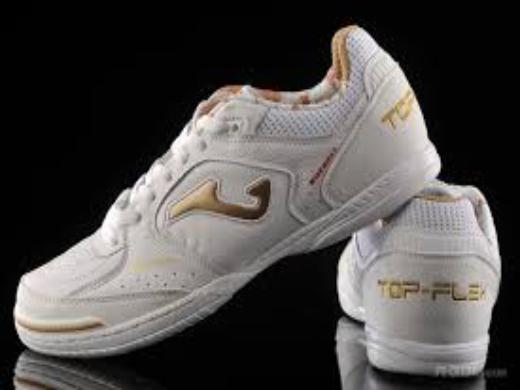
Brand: Joma-2
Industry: Clothes